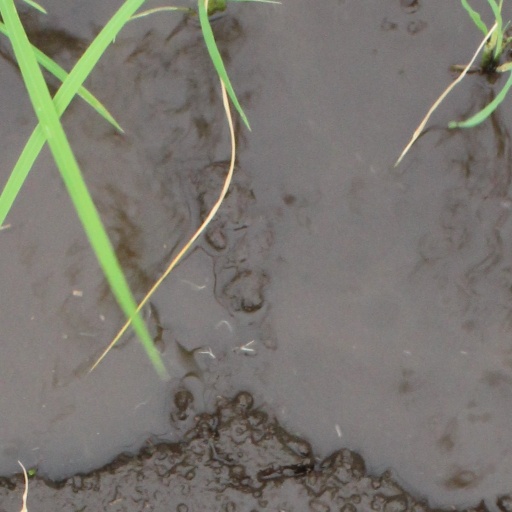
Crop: rice